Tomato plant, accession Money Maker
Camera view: tilt-top (135 deg); turntable rotation: 300 degrees
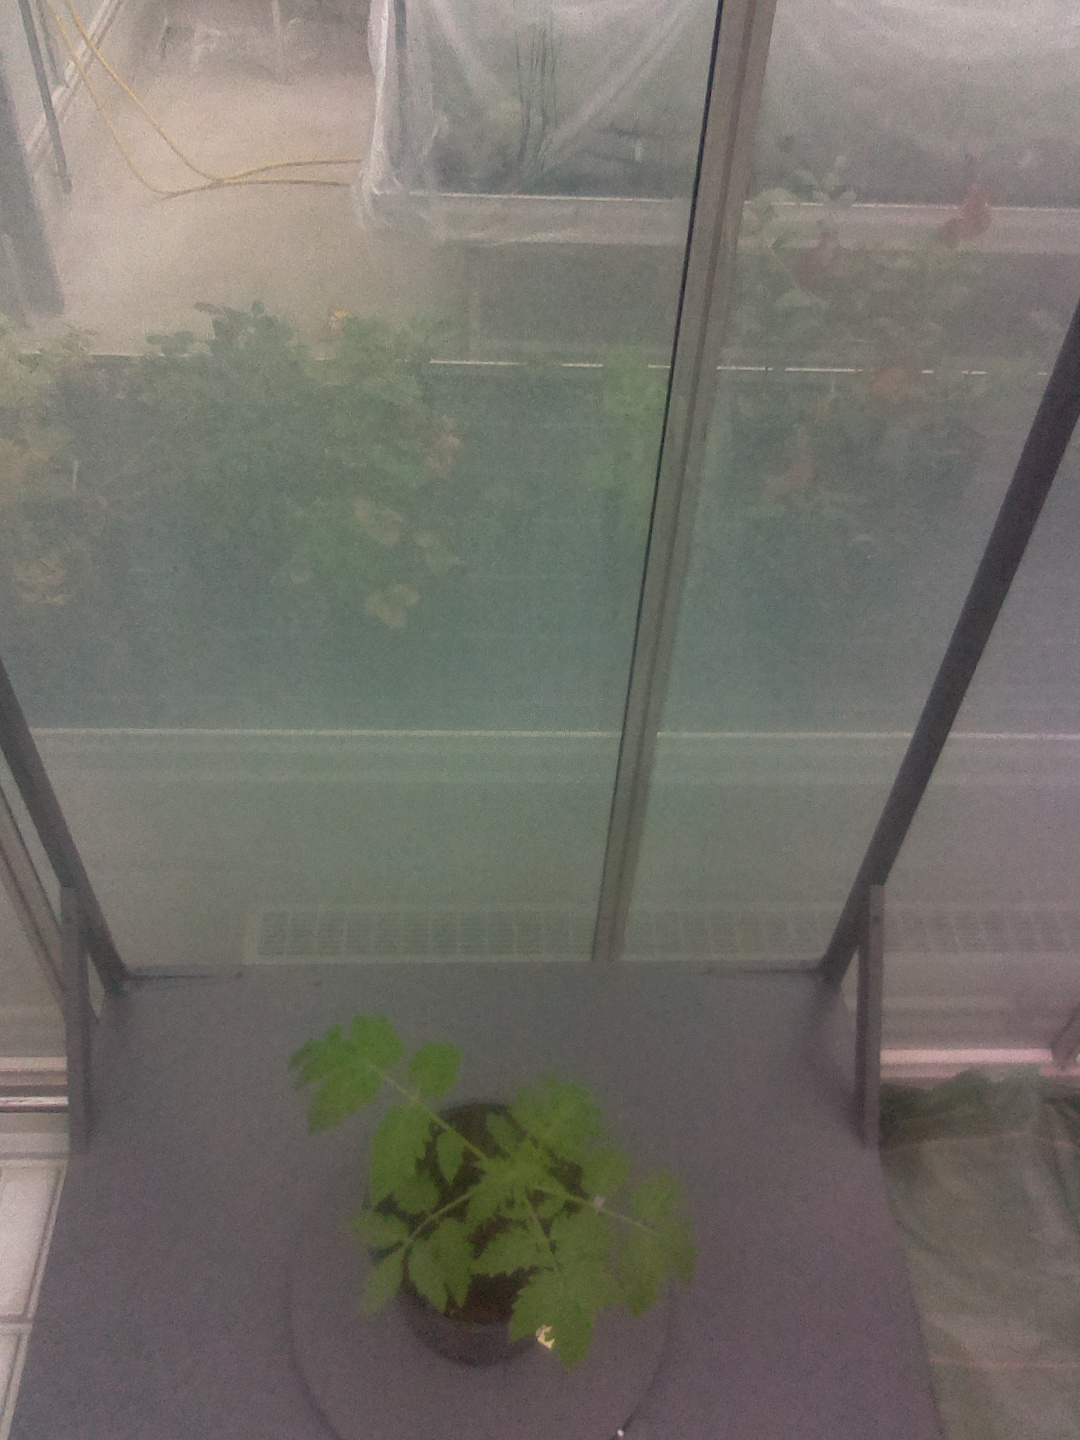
BBCH growth stage 13: 6 of true leaves visible